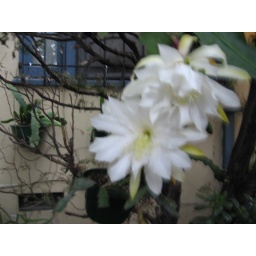
This double-petaled vision in white reminds me of a peony. Several blooms on the same plant maximizes the blooming season.